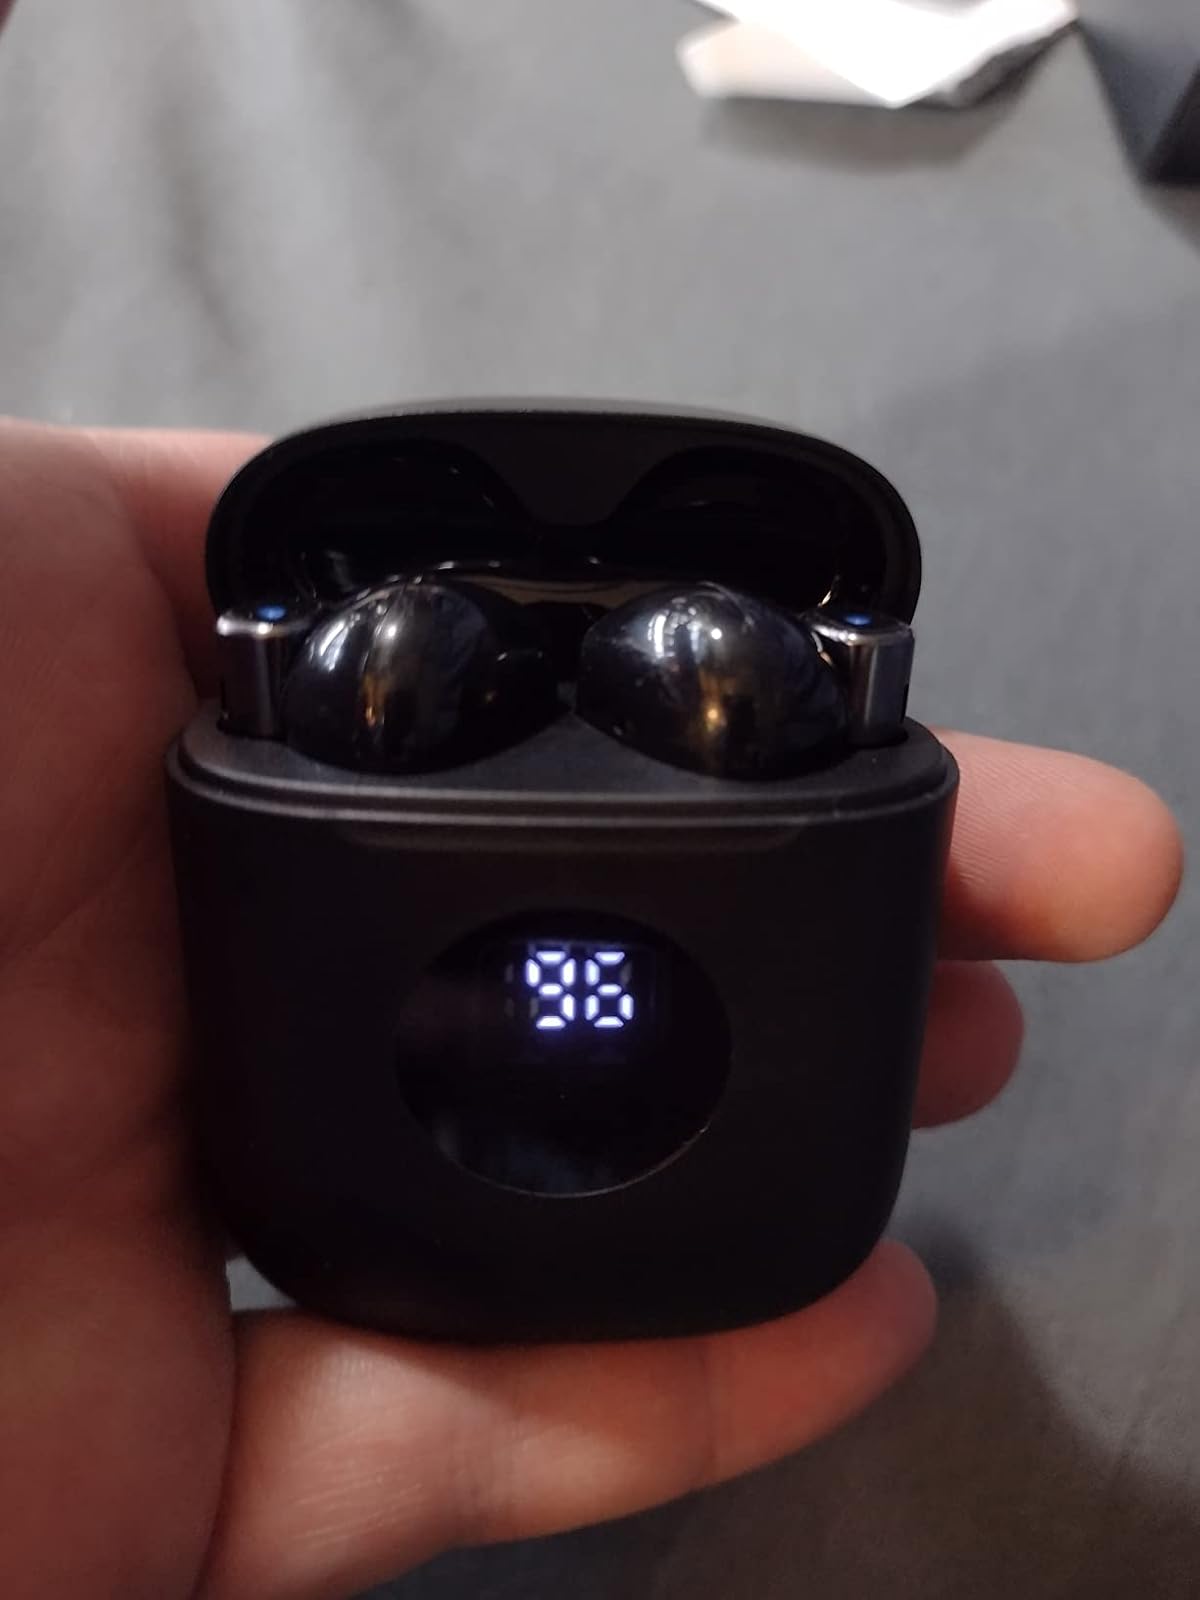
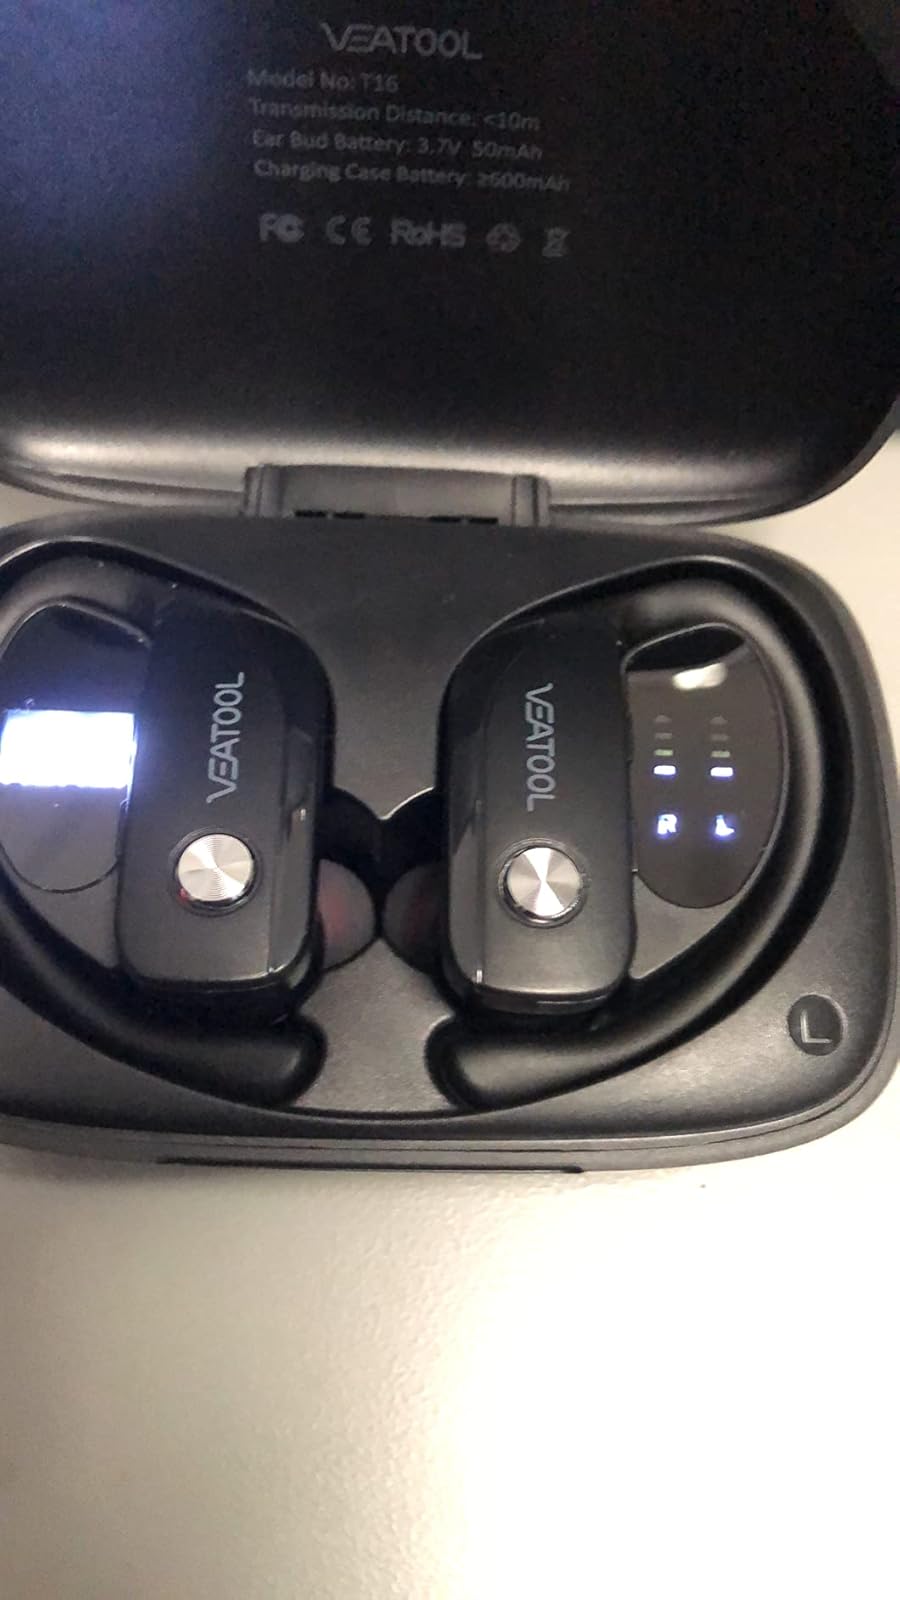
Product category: earbuds
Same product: no